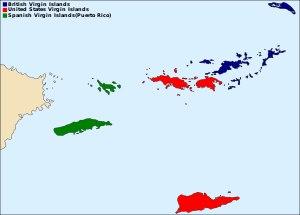
La frontière entre les États-Unis et le Royaume-Uni est entièrement maritime et se situe en mer des Caraïbes. Elle est composée de deux segments. La première sépare les territoires d'Anguilla et des Îles Vierges des États-Unis, plus exactement l'île de Sainte-Croix sur la base de l'équidistance;